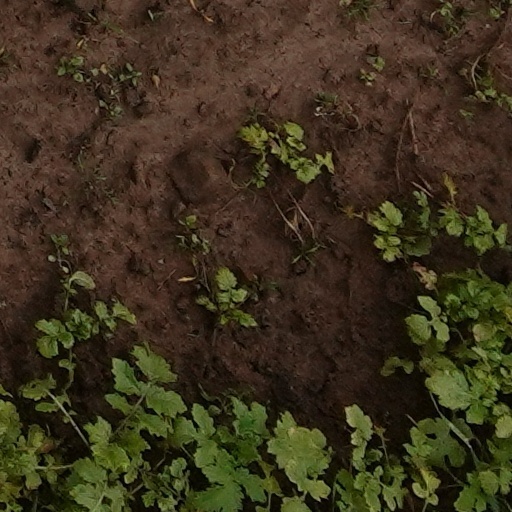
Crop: wheat